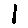
Label: 1